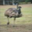
Label: bird